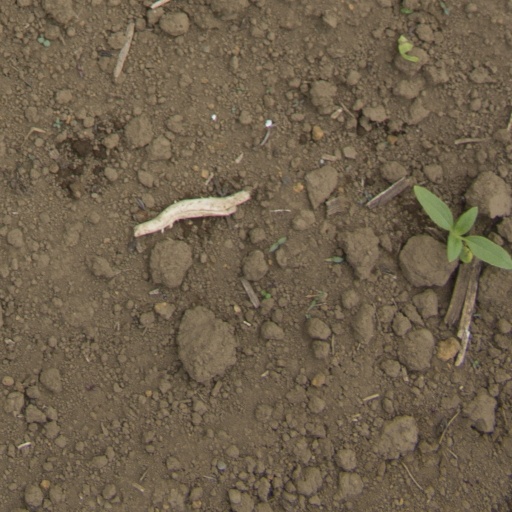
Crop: Jerusalem artichoke